Jenifa

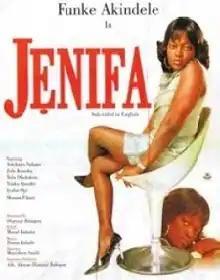

Jenifa is a 2008 Nigerian comedy-drama film starring Funke Akindele. The film won Akindele the Best Actress in a Leading Role award at the 2009 Africa Movie Academy Awards. Other AMAA nominations included Best Nigerian Film, Best Actress in a Supporting Role, and Best Original Soundtrack.